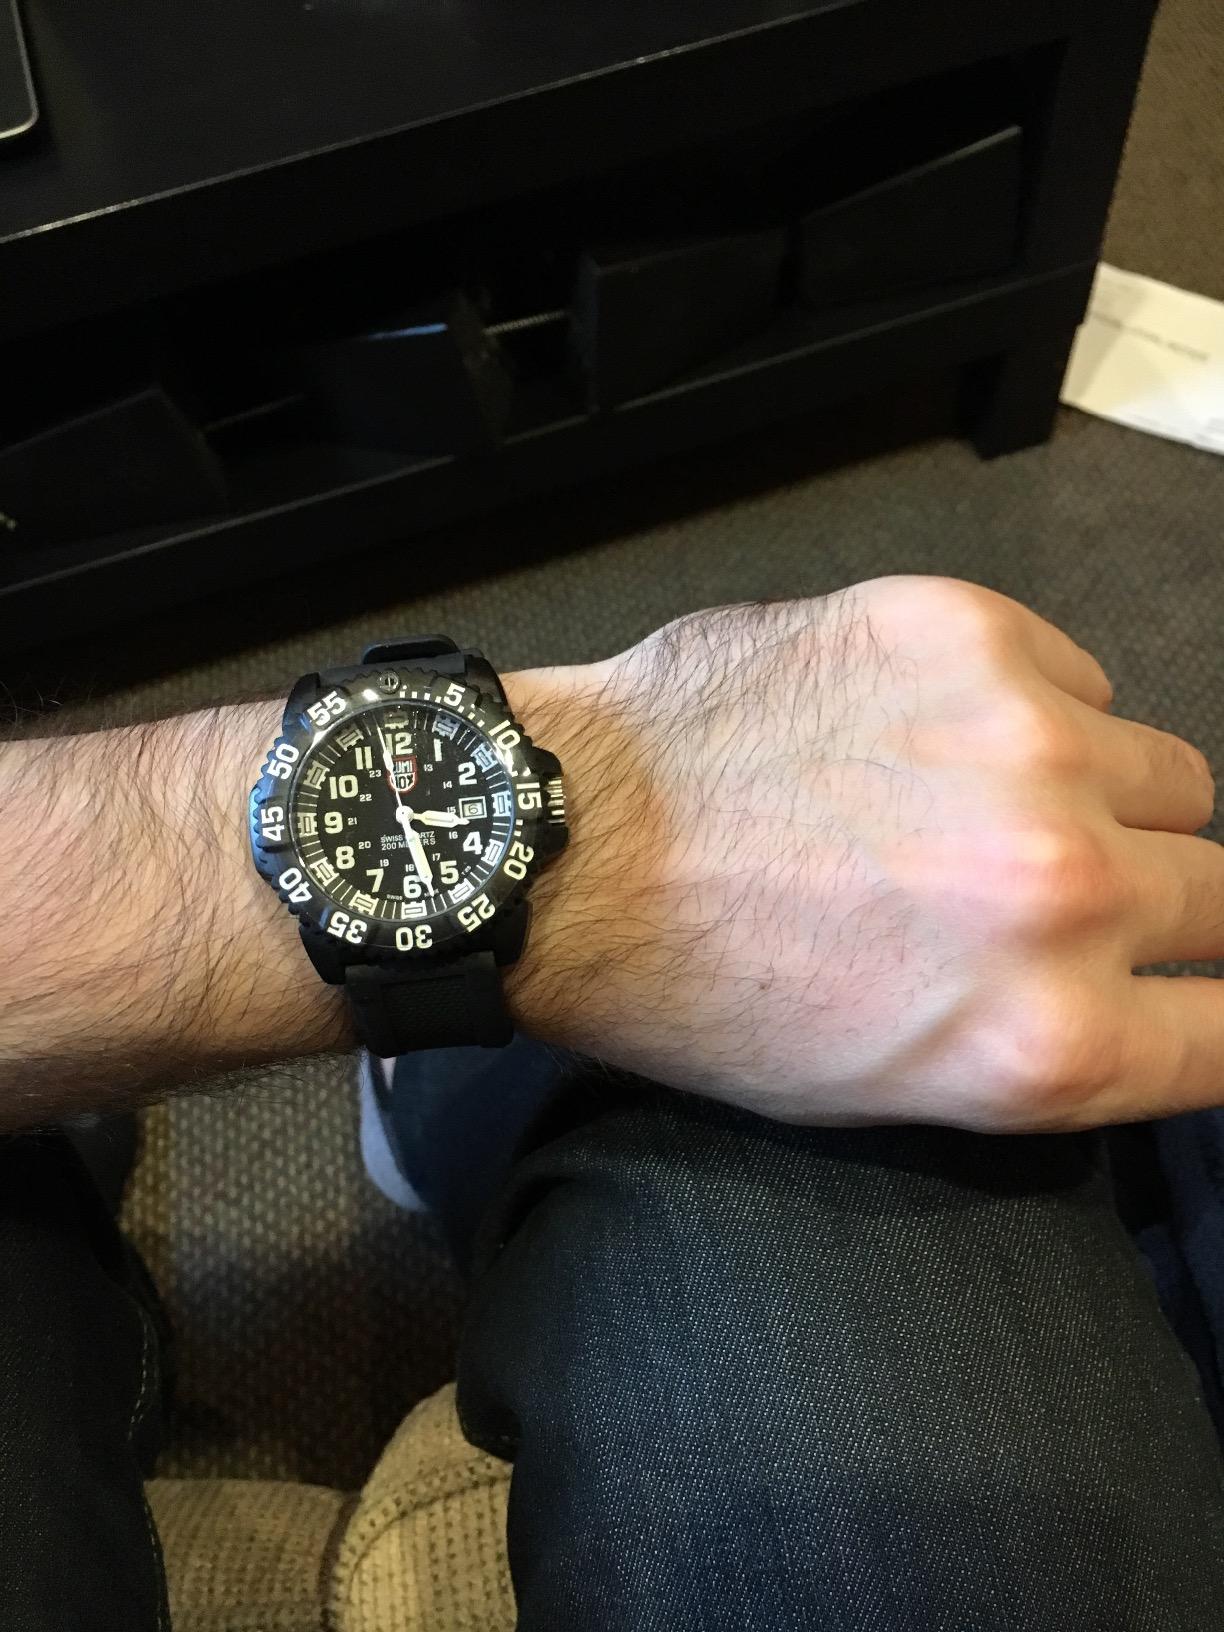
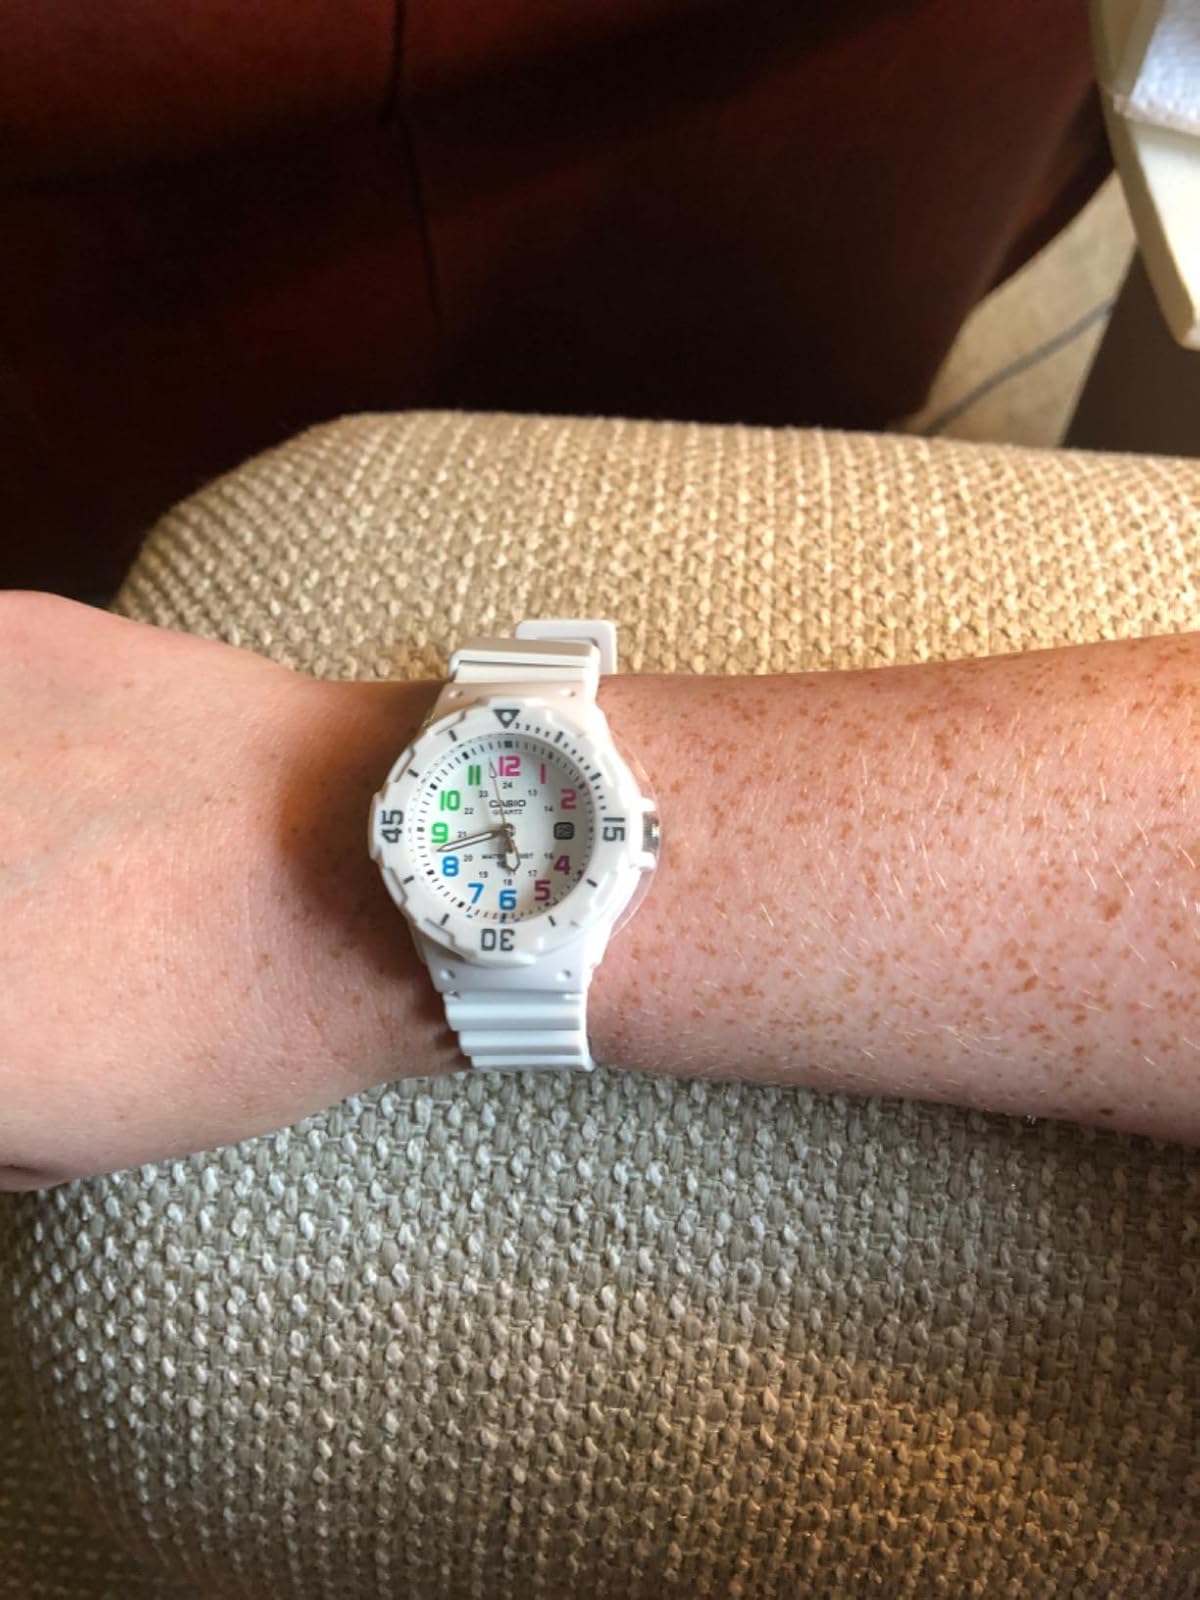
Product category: accessories_watch
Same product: no